Queen of Heaven

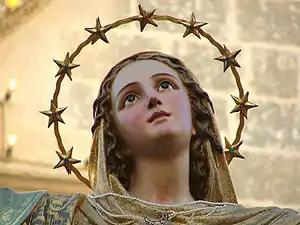
A statue of Mary crowned with 12 stars, a reference to Revelation 12. Statue by Attard, Malta.

In the Hebrew Bible some Davidic kings had in their court a "gebirah" ("Great Lady") who was often their mother, and held great power as his advisor and an advocate to him. In 1 Kings 2:20, Solomon said to his mother Bathsheba, seated on a throne at his right, "Make your request, Mother, for I will not refuse you." William G. Most sees here a sort of type of Mary.